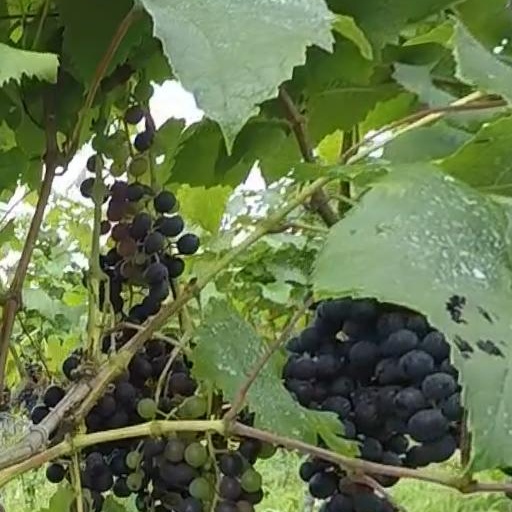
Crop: grape